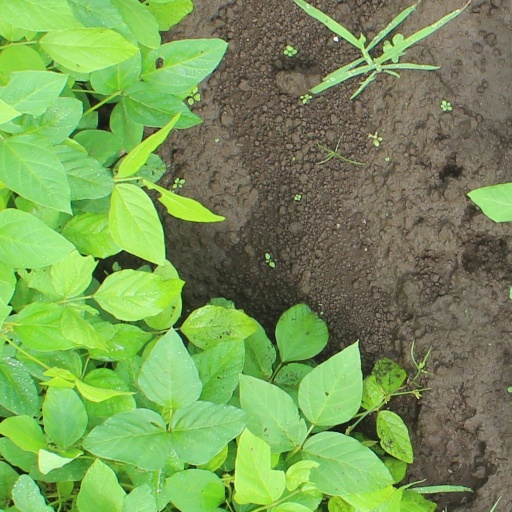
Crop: soybean